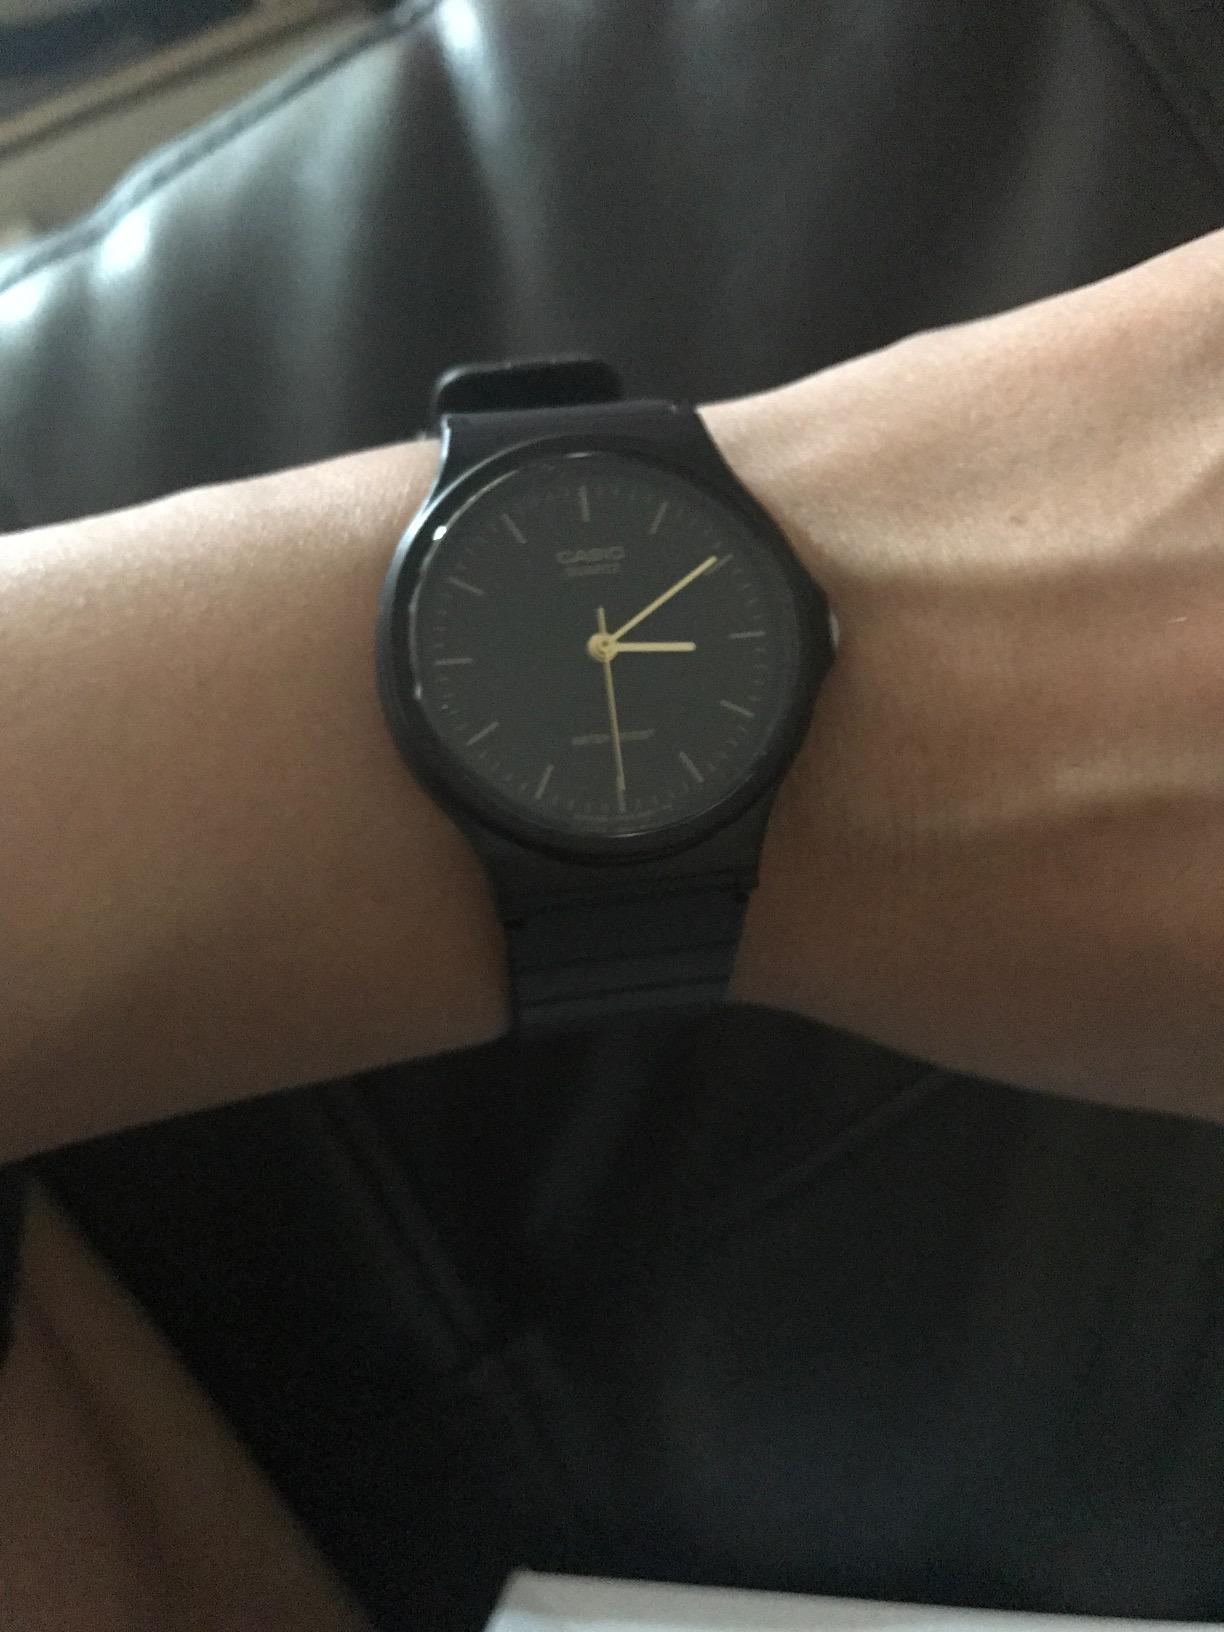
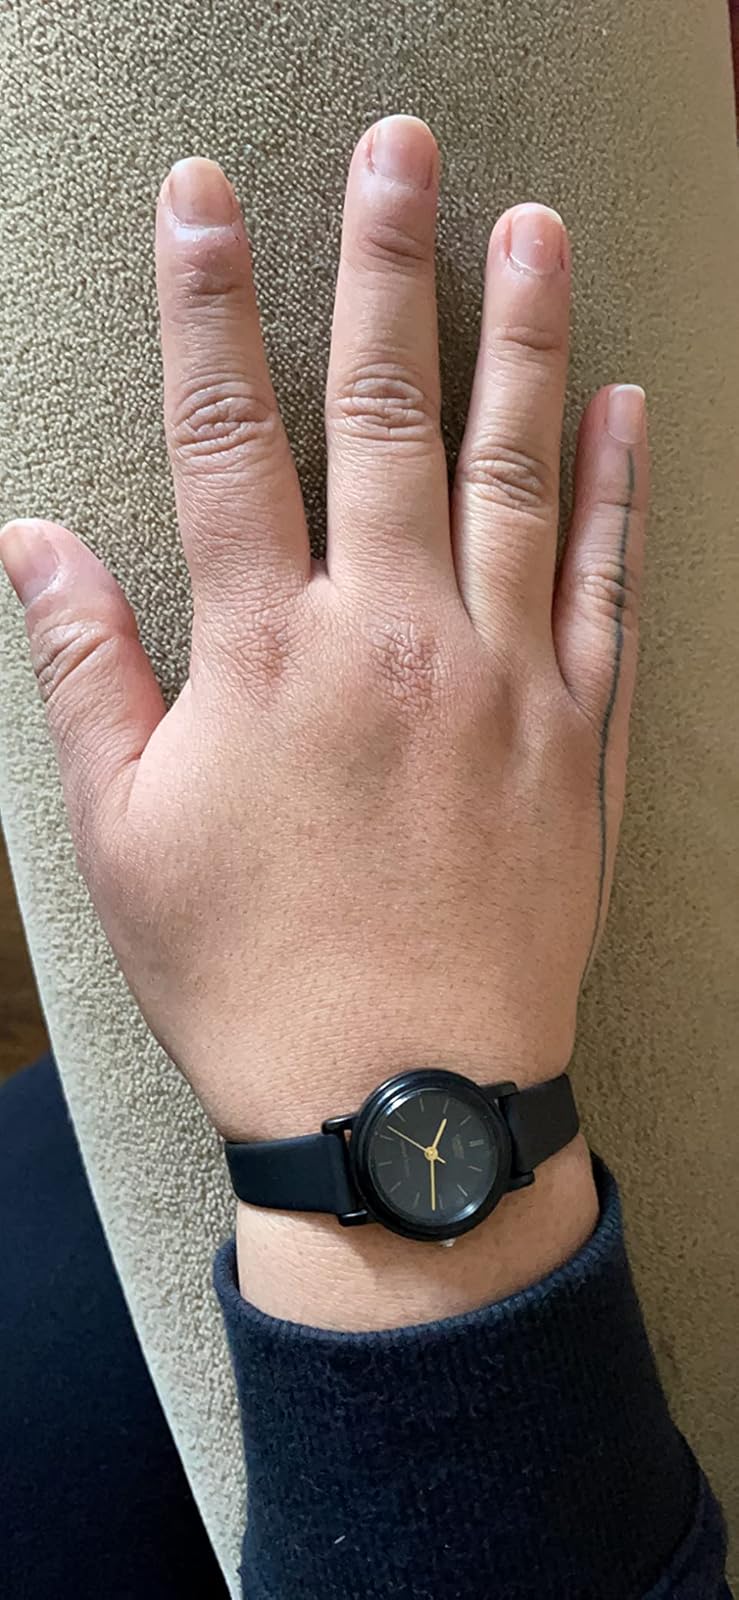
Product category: accessories_watch
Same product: no